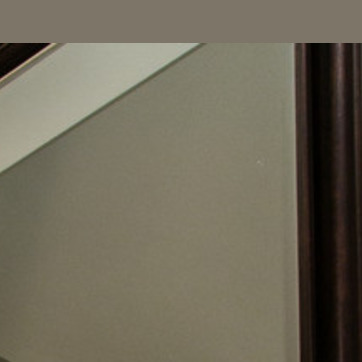
Material: mirror